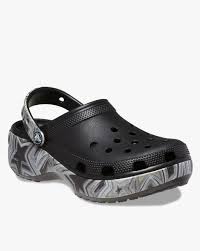
Label: Clog